Endothyrella plectostoma

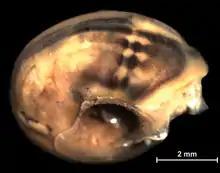
Coloration of the mantle of "Endothyrella plectostoma". (Shell is removed.)

The radula and the reproductive system were described by Páll-Gergely et al. in 2015.